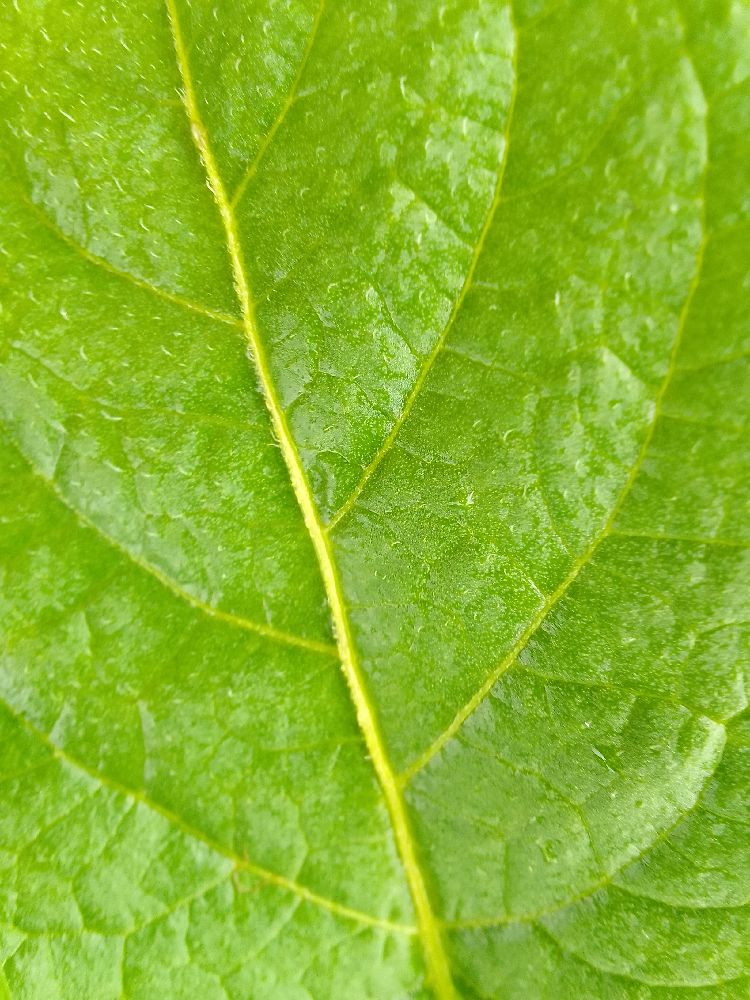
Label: Healthy